Pallacanestro Milano 1958

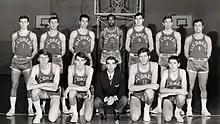
1968–69 "All'Onestà Milano", the longest lasting sponsorship in the team's history.

Its heyday started in the second part of the 1960s and lasted through the 1970s where the "Other Milan" played impassioned derbies against the more prestigious Olimpia Milano, with Pallacanestro Milano the only Milan side in the Serie A during the 1976–77 season after Olimpia's relegation.